Milutin Marinović

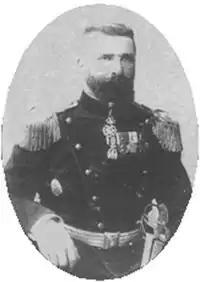

Milutin Marinović (Veliko Gradište, Austrian Empire, 29 August 1861 - Belgrade, Serbia, Kingdom of Yugoslavia, 1941) was a Serbian and Yugoslav army general.